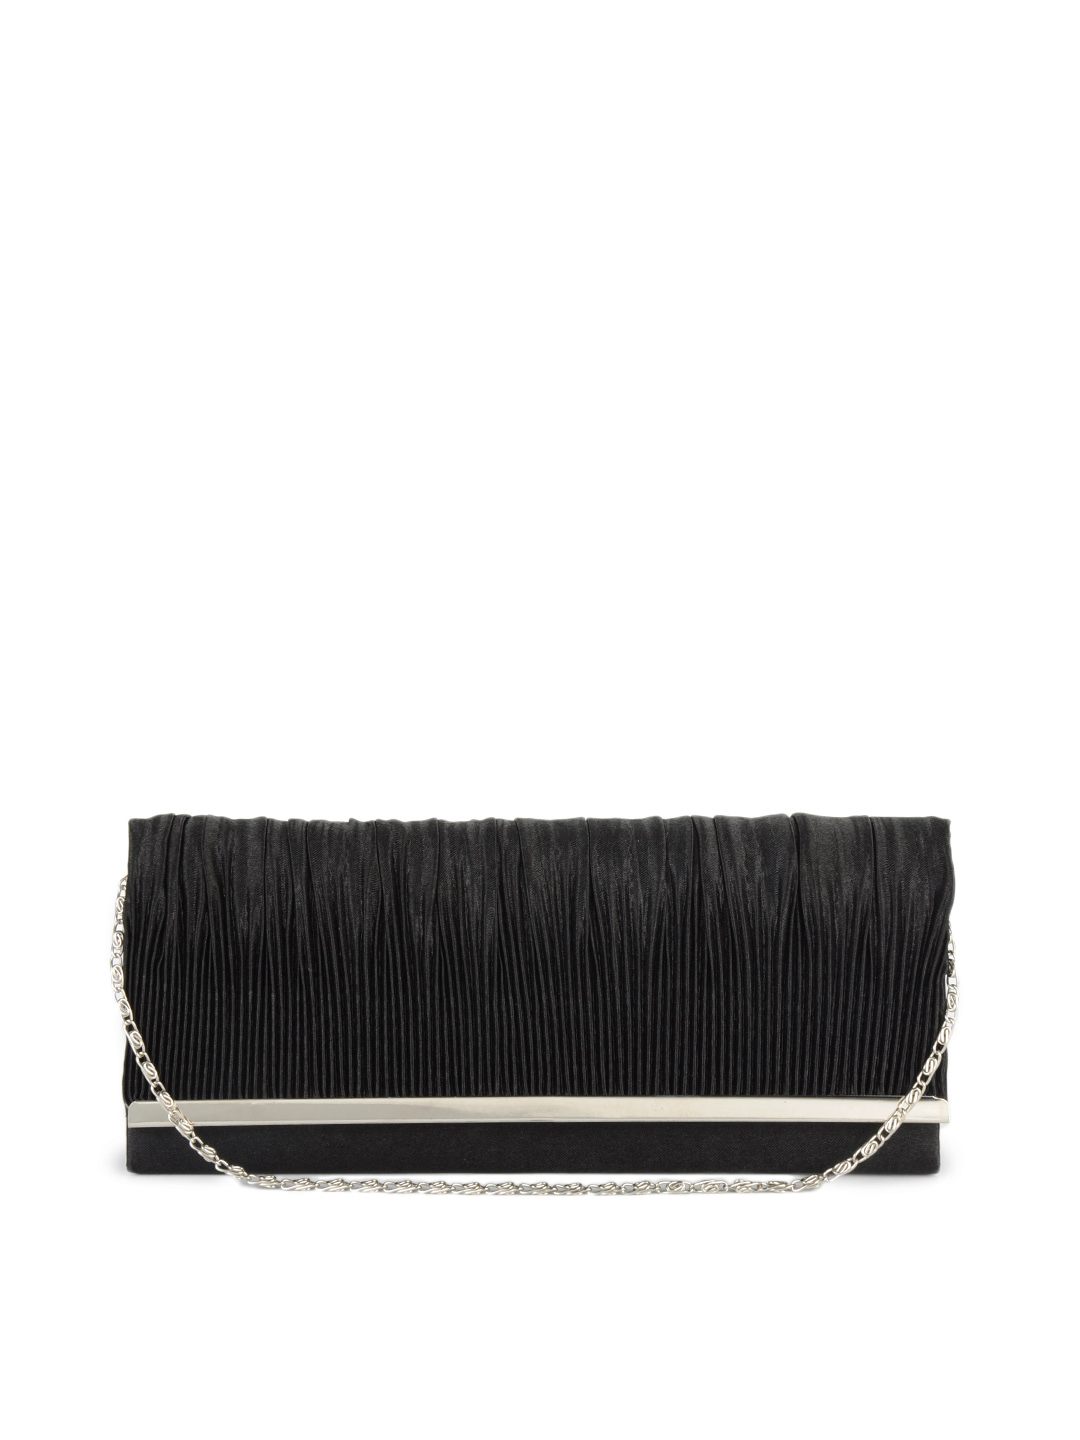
ToniQ Women Black Clutch
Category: Accessories / Bags / Clutches
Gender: Women
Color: Black
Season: Winter 2016
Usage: Casual